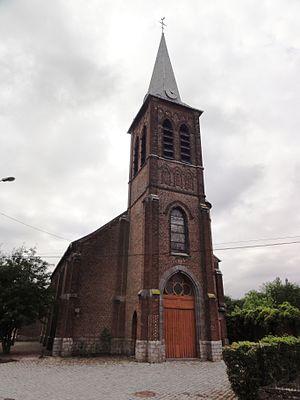
Ruesnes (Nord, Fr) église
Ruesnes est une commune française située dans le département du Nord, en région Hauts-de-France.